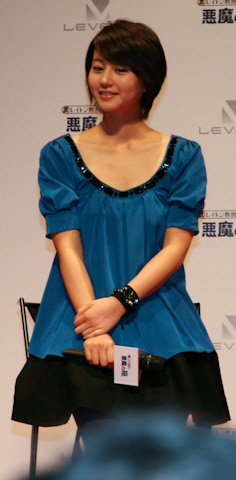
มากิ โฮริกิตะ

| image = Maki_Horikita.jpg
| imagesize = 170px
| name = มะกิ โฮะริกิตะ
| birthname = มะกิ โฮะริกิตะ
| location = จังหวัดโตเกียว, ประเทศญี่ปุ่น
| occupation = นักแสดง, นางแบบ
| yearsactive = 2003 - ปัจจุบัน
| notable role = โนบุตะ (Nobuta wo Produce), สึระระ โยชิกาวะ (คุโรซากิ)
| เครื่องดนตรี = -
| ค่าย = Sweet Power
| homepage = horikita-collection.com
มะกิ โฮะริกิตะ（) เป็นนักแสดงหญิงชาวญี่ปุ่น ชาวโตเกียวโดยกำเนิด เริ่มเข้าวงการบันเทิงเมื่ออายุได้ 15 ปี จากการชักชวนของแมวมอง
== ผลงาน ==
=== ละคร ===
|class="wikitable"
| ช่วงเวลา || ประเภท || ชื่อเรื่อง || สถานี || บทบาท || ชื่อตัวละคร
|-
| 2003.10.05~2003.12.28 || Drama || Keitai Deka Seinigata Mai （) || BS-i || เดบิวต์งานการแสดง. บทนำครั้งแรก || มะอิ เซนิกะตะ – Mai Seinigata
|-
| 2004.07.08~2004.09.09 || Drama || Ningen No Shomei（) || Fuji TV || || ซายากะ โคริ - Sayaka Kouri
|-
| 2004.11.24~2004.12.22 || Drama || Division 1-Stage 8 "Hokago" || Fuji TV || || มายุโกะ มิชิดะ - Mayuko Michida
|-
| 2005.07.07~2005.09.22 || Drama || Densha Otoko （) || Fuji TV || || อาโออิ ยามาดะ – Aoi Yamada
|-
| 2005.10.15~2005.12.17 || Drama || Nobuta wo Produce - ปฏิบัติการโนบุตะ เปลี่ยนเธอให้สวยปิ๊ง （) || Nippon Television Network || || โนบุโกะ โอดะนิ (โนบุตะ) – Nobuko Odani (Nobuta)
|-
| 2006.02.28 || Drama || Tsubasa No Oreta Tenshitachi คืนที่ 2 「Live Chat」 （) || Fuji TV || || ยูนะ – Yuna
|-
| 2006.04.14~2006.06.23 || Drama || Kurosagi - คุโรซากิ（) || TBS || บทนางเอก || สึราระ โยชิกาว่า – Tsurara Yoshigawa
|-
| 2006.09.23 || SP Drama || Densha Otoko DX~Saigo No Seizen （) || Fuji TV || || อาโออิ ยามาดะ – Aoi Yamada
|-
| 2006.10.15~2006.12.10 || Drama || Teppan Shoujo Akane （) || TBS || บทนำ || อากาเนะ คากุระ – Akane Kagura
|-
| 2007.04.20~2007.06.22 || Drama || Seito Shokun!! （) || TV Asahi || || จุริอะ คิมุระ – Juria Kimura
|-
| 2007.07.03~2007.09.18 || Drama || สับขั้วมาลุ้นรัก|Hanasakari No Kimitachi E - สับขั้วมาลุ้นรัก|ปิ๊งรักสลับขั้ว （) || Fuji TV || บทนำ || มิสึกิ อะชิยะ – Mizuki Ashiya
|-
| 2007 || Drama || Galileo （) || Fuji TV || || เรมิ โมริซากิ – Reimi Morisaki
|-
| 2008.01~2008.12 || Drama || Atsuhime （) || NHK || || คาซุโนมิยะ – Katsunomiya
|-
| 2008.10.12 || SP Drama || สับขั้วมาลุ้นรัก|Hanasakari No Kimitachi E SP - สับขั้วมาลุ้นรัก|ปิ๊งรักสลับขั้ว ภาคพิเศษ （) || Fuji TV || บทนำ || มิสึกิ อะชิยะ – Mizuki Ashiya
|-
| 2008.10.20~2008.12.22 || Drama || Innocense Love （) || Fuji TV || || คะนง อาคิยามะ – Kanon Akiyama
|
=== ภาพยนตร์ ===
|class="wikitable"
| วันที่ออกฉาย || ชื่อเรื่อง || ผู้กำกับ || บทบาท || ชื่อตัวละคร || หมายเหตุ
|-
| 2003 || COSMIC RESCUE　|| || เดบิวต์งานภาพยนตร์ || อายะ โมจิสึคิ- Aya Mochitsuki
|-
| 2004.05 || Crying Out Of Love to The World - อยากกู่ร้อง บอกรัก ให้ก้องโลก （)|| || ||
|-
| 2005.07.09 || HINOKIO - ฮิโนคิโอะ สื่อรักสมองกล || || || เอริโกะ อะคิชิมะ - Eriko Akishima
|-
| 2005.11.05 || ALWAYS Sunset On The 3rd Street - ถนนสายนี้ หัวใจไม่เคยลืม（)|| || || มุตสึโกะ โฮชิโนะ – Mutsuko Hoshino
|-
| 2006.06.10 || TRICK 2 （)|| || || มิซะโกะ นิชิดะ- Misako Nishida
|-
| 2006 || One Missed Called : Final - สายไม่รับ ดับสยอง 3（)|| || || อะสึกะ มัตสึดะ - Atsuka Matsuda
|-
| 2007.11.03 || ALWAYS Sunset On The 3rd Street 2 - ถนนสายนี้ หัวใจไม่เคยลืม 2（) || || || มุตสึโกะ โฮชิโนะ – Mutsuko Hoshino
|-
| 2008.02.02 || Tokyo Shonen （) || || บทนำ || มินาโตะ กับ ไนโตะ (บทสองบุคลิก) - Minato & Naito
|-
| 2008.03.08 || Kurosagi The Movie - คุโรซากิ（) || || บทนางเอก || สึราระ โยชิคาวะ – Tsurara Yoshikawa
|-
| 2008.03.08 || โดราเอมอนฉบับภาพยนตร์#โนบิตะกับตำนานยักษ์พฤกษา (2008)|โดราเอม่อน ตอน โนบิตะกับตำนานยักษ์พฤกษา （) || || ให้เสียงพากษ์ || เจ้าหญิงรีเล – Princess Rire
|
=== โฆษณา ===
* NTT Docomo
* Santory
* Fuji Film
* Lotte
* Shiseido
* Nintendo
อื่น ๆ
== แหล่งข้อมูลอื่น ๆ ==
# Horikita Collection
หมวดหมู่:นักแสดงหญิงชาวญี่ปุ่น
หมวดหมู่:นักแสดงละครโทรทัศน์หญิงชาวญี่ปุ่น
หมวดหมู่:นักแสดงภาพยนตร์หญิงชาวญี่ปุ่น